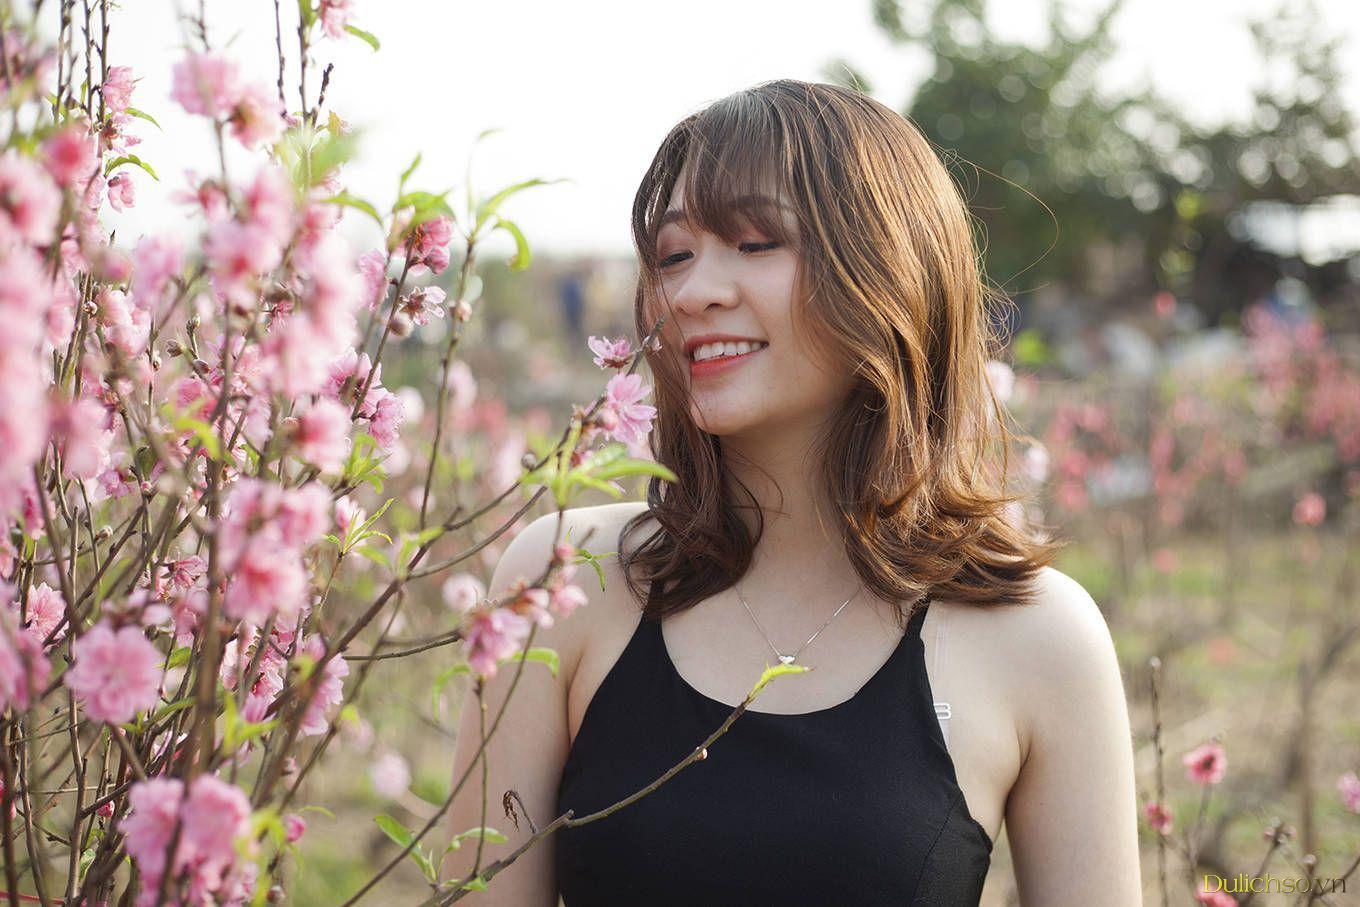
cô gái này đang mặc áo dây màu đen